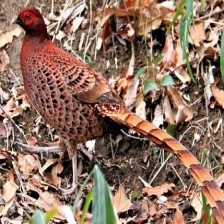
Species: ELLIOTS  PHEASANT
Scientific name: SYRMATICUS ELLIOTI